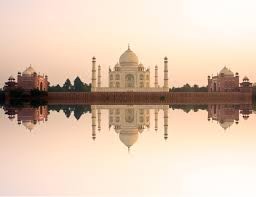
Landmark: Taj Mahal